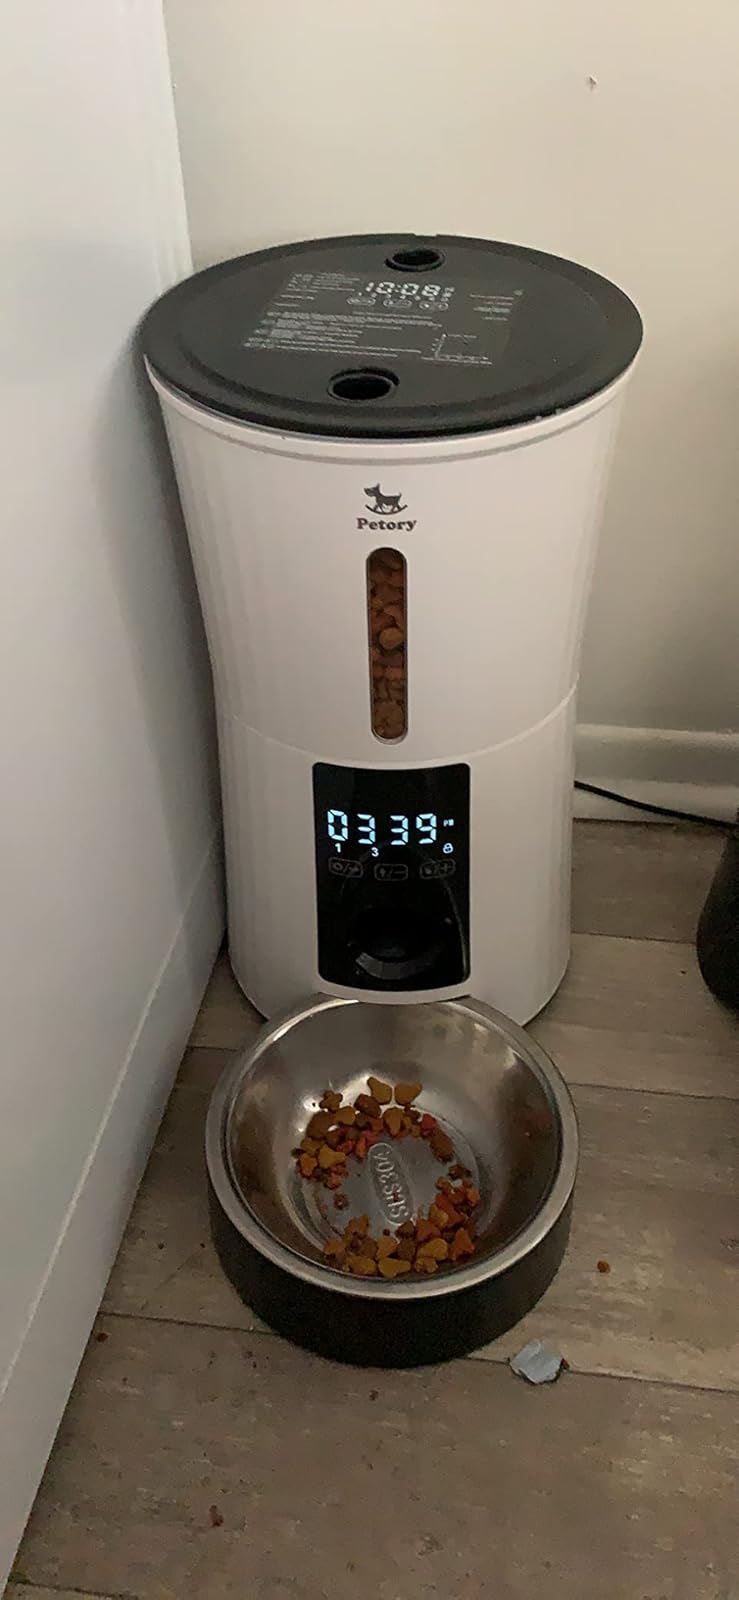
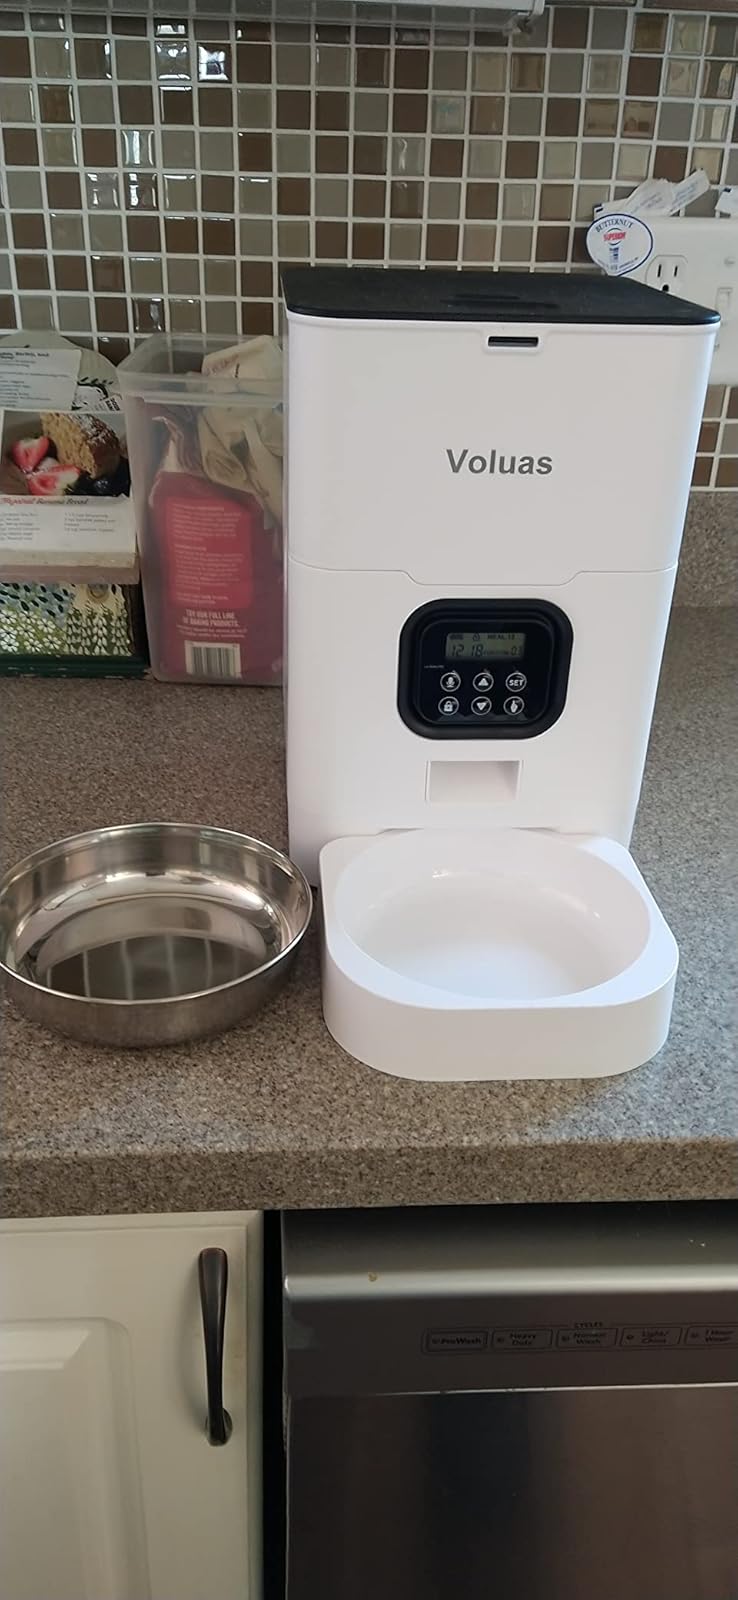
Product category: items_feeder
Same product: no